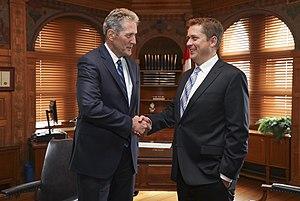
Brian Pallister est le seul premier ministre provincial plus grand que moi! C’était bien de m'asseoir avec lui cet après-midi pour parler du système de santé et de la façon dont un commerce interprovincial accru aiderait à créer un Manitoba fort et prospère. Merci Brian!